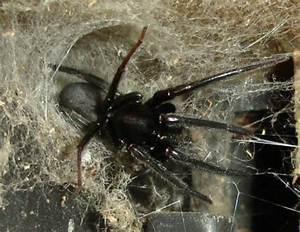
spider